Coal in Turkey

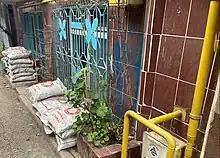
Free coal delivered to a poor household in Samsun in 2024

After the deaths of over 300 people in the Soma mine disaster in 2014, new health and safety regulations were introduced. , most mining accidents happen in coal mines but the reasons for Turkey's poor mining safety are not entirely clear. According to a 2022 study the small number of workers in trade unions and the widespread use of subcontractors contribute to poor working conditions.